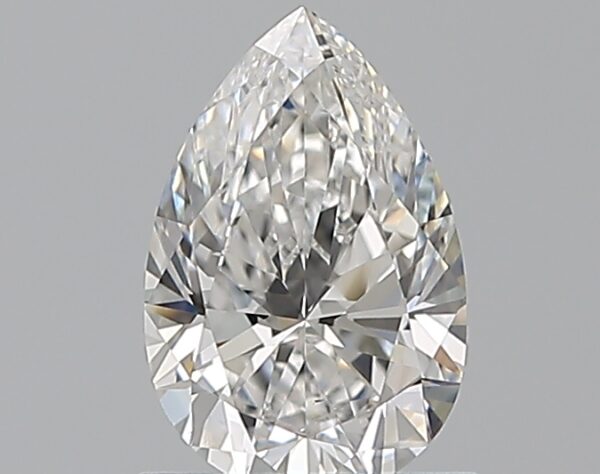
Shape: pear
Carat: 1
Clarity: VS1
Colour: E
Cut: EX
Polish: EX
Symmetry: VG
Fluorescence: N
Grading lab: GIA
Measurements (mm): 8.41 x 5.53 x 3.52